Gwendolyn Boyd

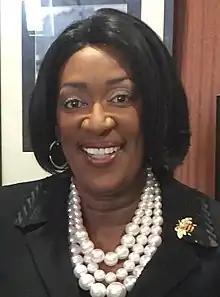
Gwendolyn Boyd in 2015

Gwendolyn Elizabeth Boyd (born December 27, 1955) is an American scientist and university administrator. She served as president of Alabama State University from 2014 to 2016. Before entering administration, she worked as a mechanical engineer at the Johns Hopkins University Applied Physics Laboratory.